MAXX Factor

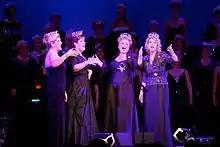
performing as 2011 reigning "Queens of Harmony" at their induction into "The Coronet Club"

MAXX Factor is the barbershop quartet that won the Sweet Adelines International Quartet Championship for 2011 on October 22, 2010, in Seattle, Washington. The quartet competed with seven other a cappella groups in the first season of "The Sing-Off" reality television show in December 2009, before being eliminated in the third of four episodes. MAXX Factor won the 2009 Mid-Atlantic Harmony Sweepstakes qualifying them to compete in the 2009 National Harmony Sweepstakes, which they won.